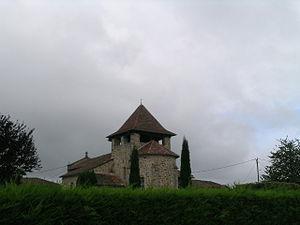
Prendeignes est une commune française, située dans le département du Lot en région Occitanie.